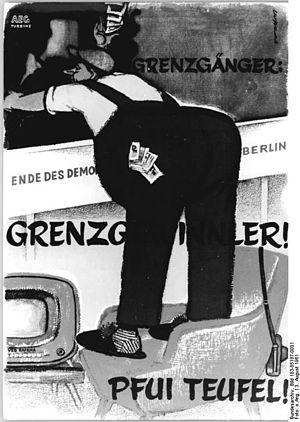
Leo Haas est un illustrateur allemand.